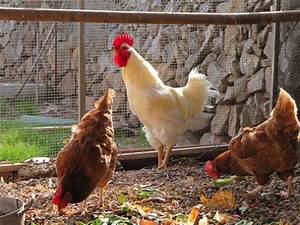
Label: chicken